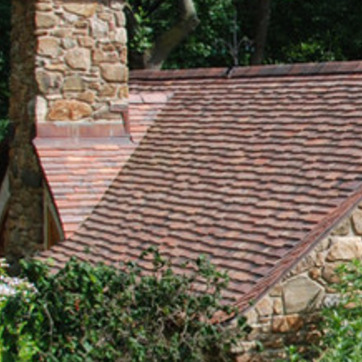
Material: other